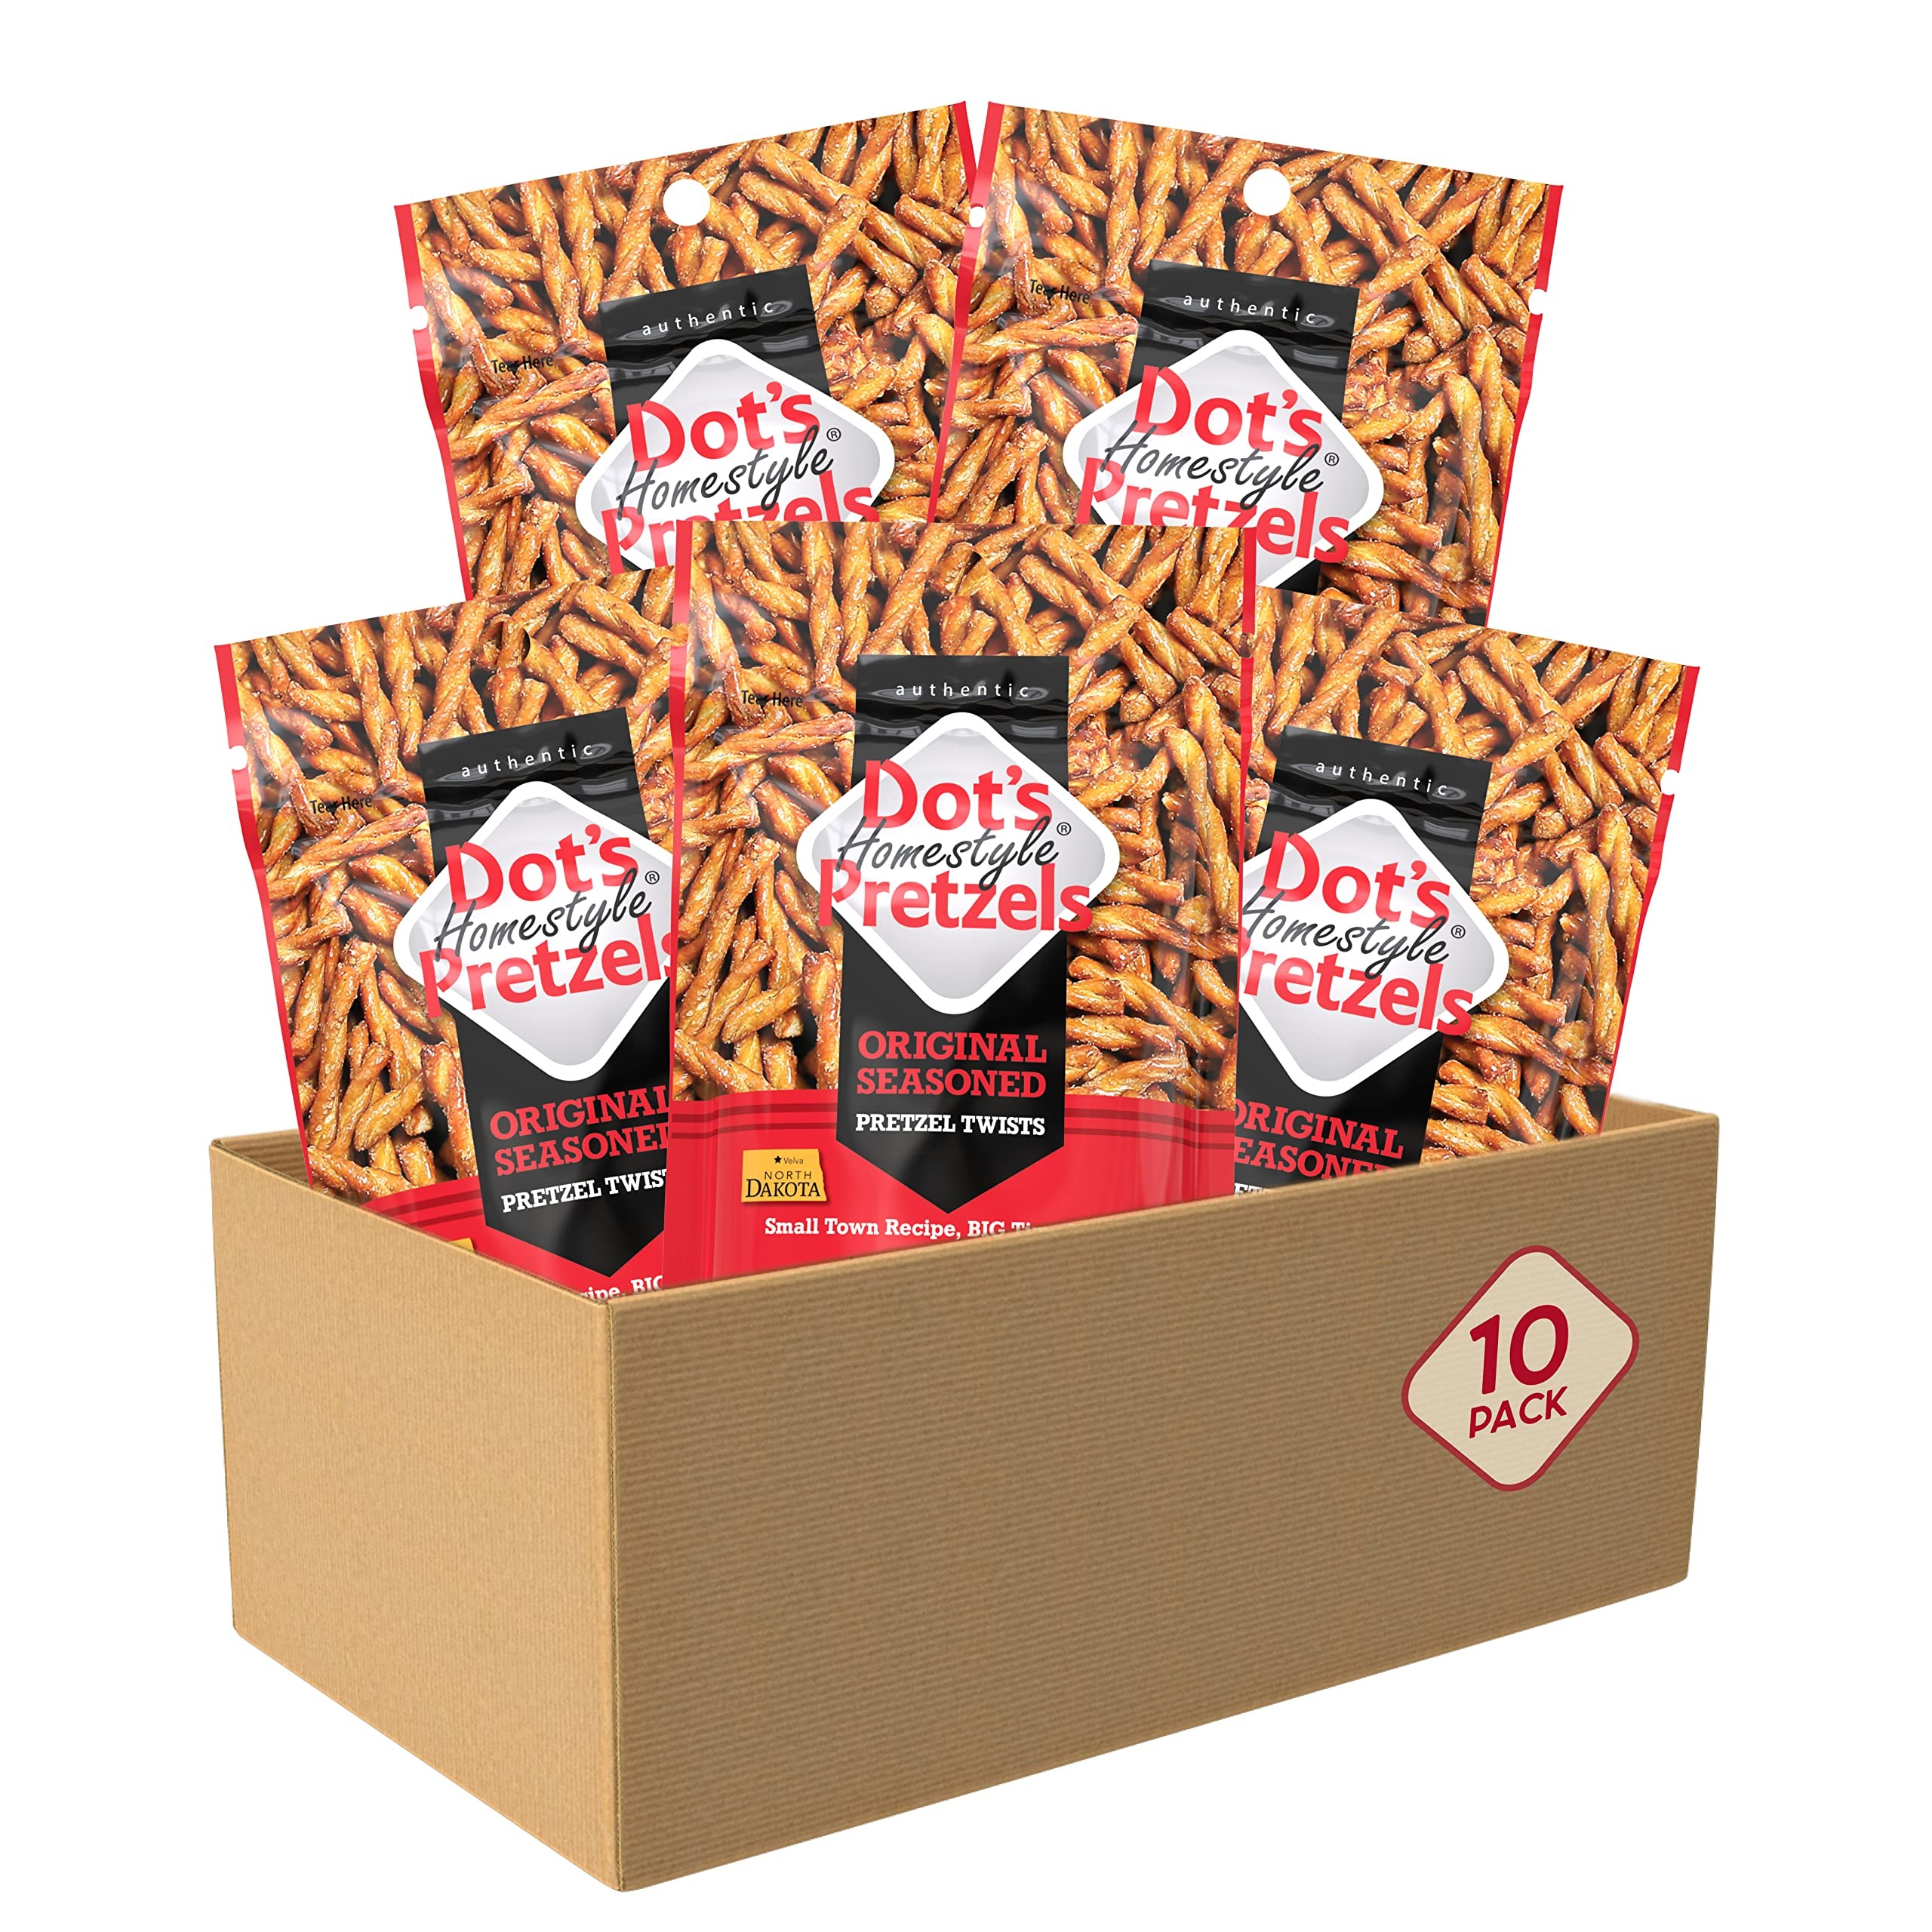
Item Name: Dot's Homestyle Pretzels 5 Ounce Snack Size Individual Packs Seasoned Pretzel Twists (Original, 5 Ounce (Pack of 10))
Value: 5.0
Unit: Ounce

Price: 47.64